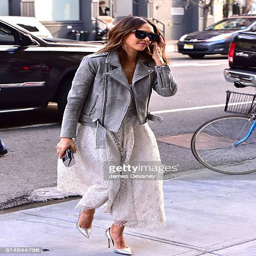
actor seen on the streets